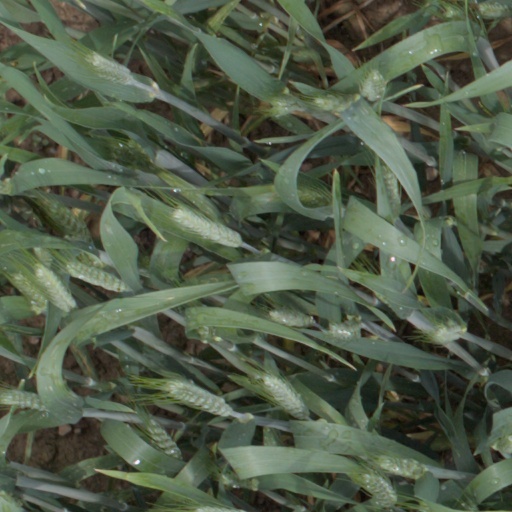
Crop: wheat